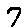
Label: 7